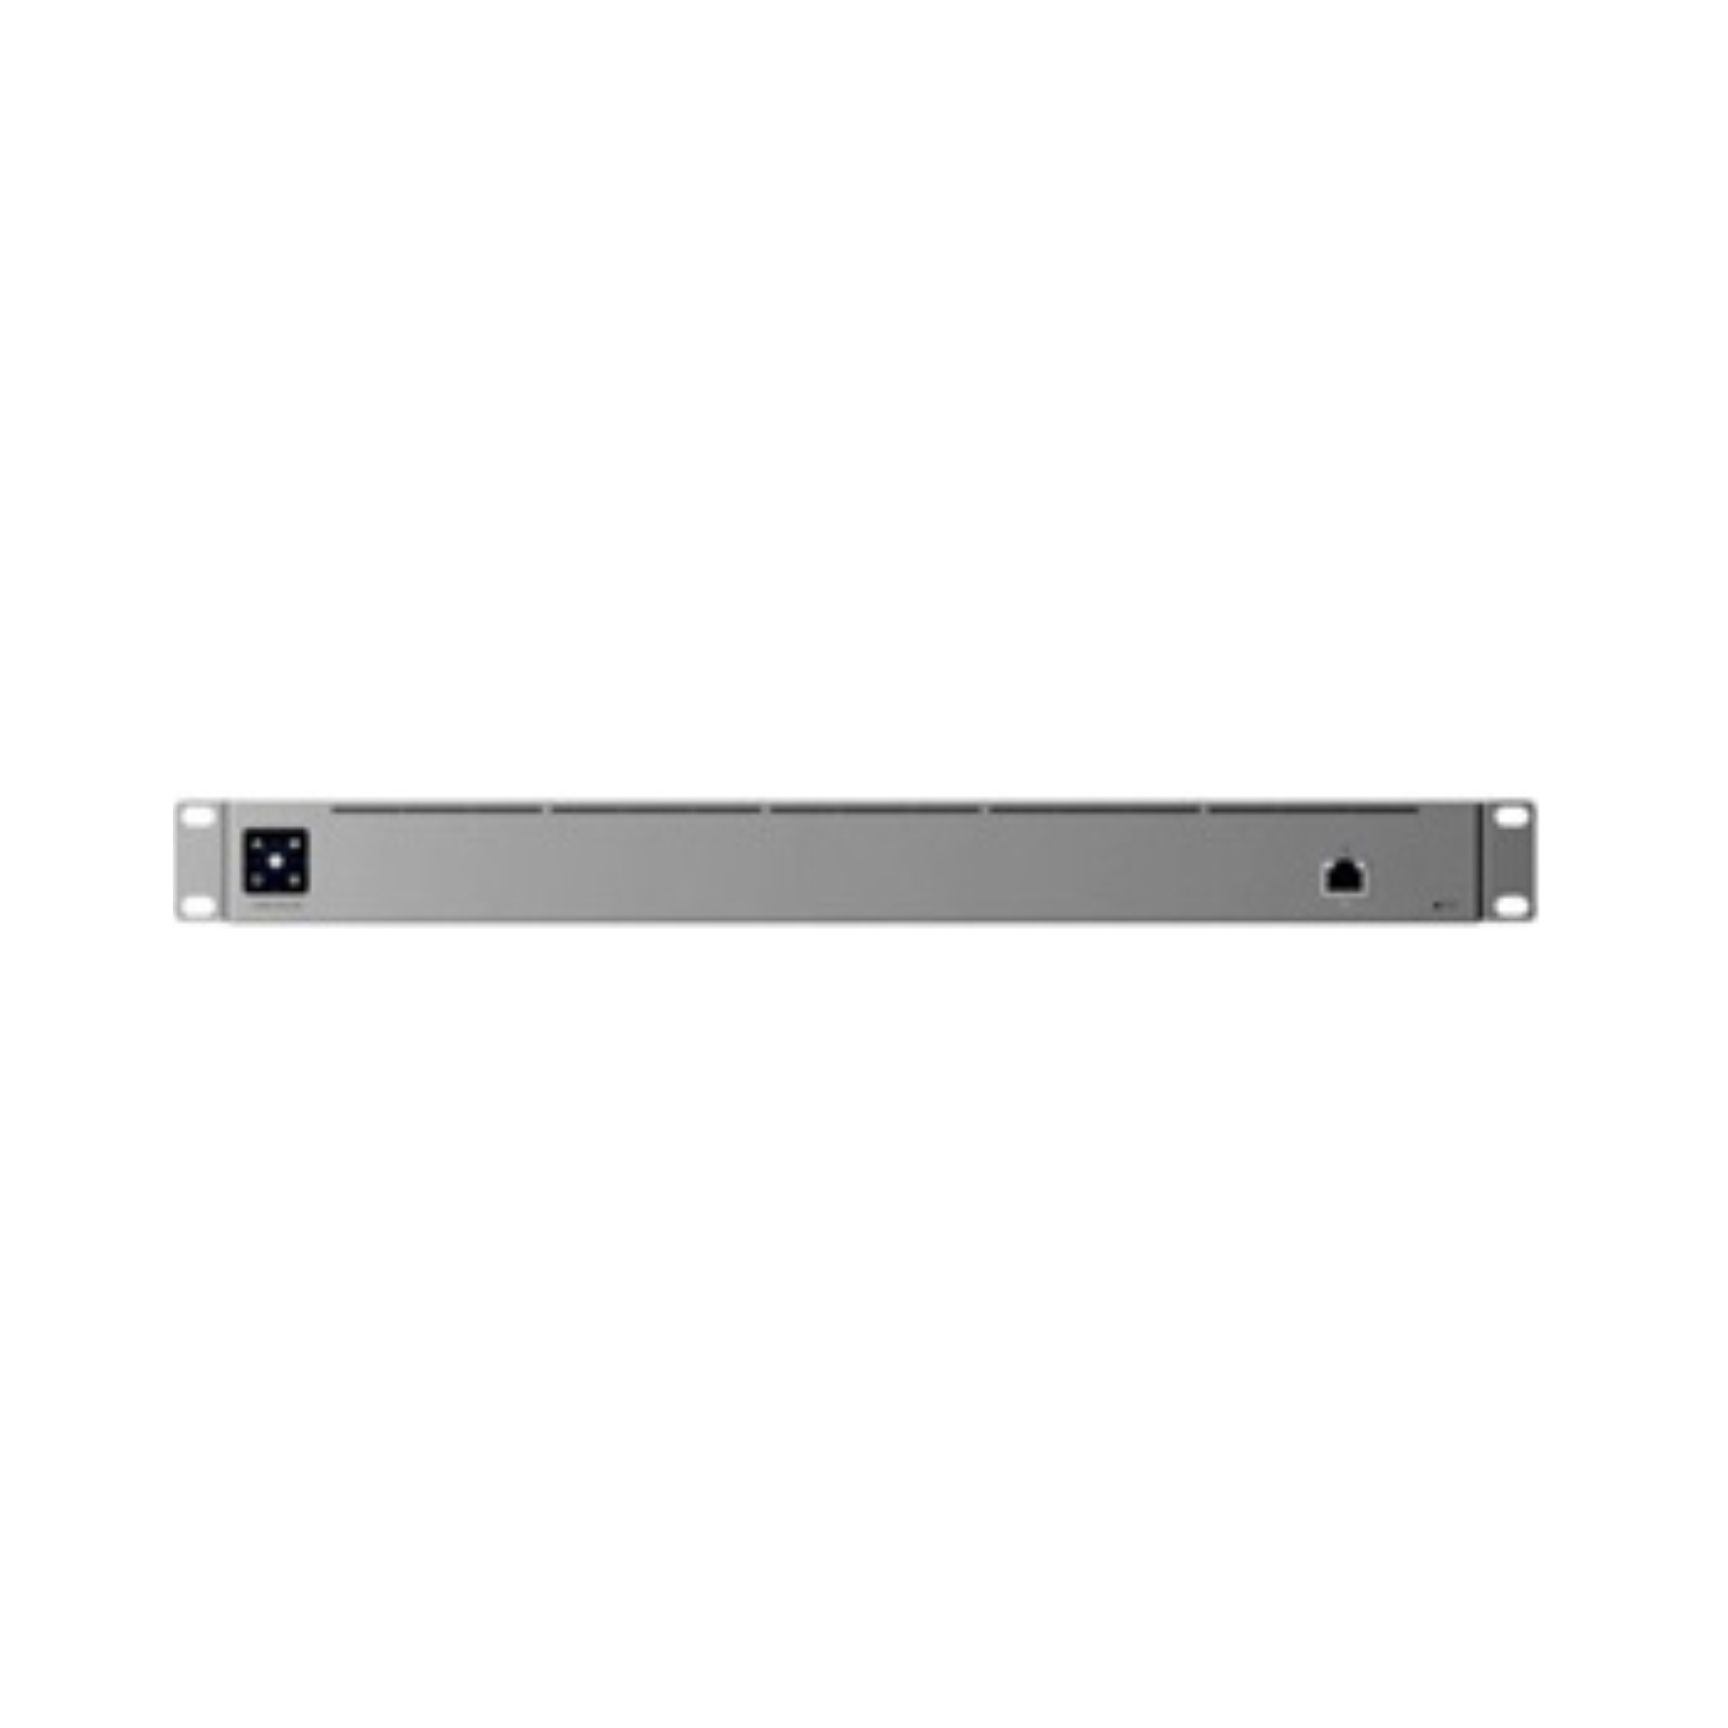
Ubiquiti Cable Internet
Ubiquiti Cable Internet Lightning-Fast Internet The Ubiquiti UniFi Cable Internet (UCI) provides high-speed, reliable internet access for your K-12 campus. This cutting-edge cable modem delivers blazing-fast download and upload speeds, enabling seamless support for bandwidth-intensive applications crucial for education. Key Features: Blazing-Fast Speeds: Experience lightning-fast download and upload speeds to support demanding applications. Reliable Connectivity: Ensure a stable and reliable internet connection for uninterrupted learning and productivity. Enhanced Network Performance: Improve overall network performance and responsiveness for students, staff, and devices across your campus. Future-Proof Your Network: Prepare your network for the demands of future technologies with high-bandwidth capacity. Easy Management: Easily integrate the UCI into your existing UniFi network for seamless management and monitoring .
Brand: Tech to School
Category: Electronics > Networking > Modems